1973 oil crisis

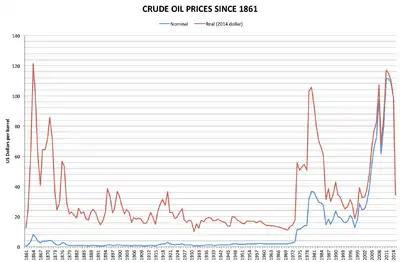
Oil prices in USD, 1861–2015 (1861–1944 averaged US crude oil, 1945–1983 Arabian Light, 1984–2015 Brent). Red line adjusted for inflation, blue not adjusted.

The effects of the embargo were immediate. OPEC forced oil companies to increase payments drastically. The price of oil quadrupled by 1974 from US$3 to nearly US$12 per 42 gallon barrel ($75 per cubic meter), equivalent in 2018 dollars to a price rise from $ to $ per barrel. Saudi Arabia had 25% of the world's oil, but only 4% of the oil used in the United States in 1973 came from the kingdom. However, Saudi Arabia plays an over-sized role within the Arab world, and as a Beirut oil consultant noted in 1974: "If Saudi Arabia moves from A to B, then every other oil producer must move at least as far, if not to C." In 1973, about 25% of the oil used in the United States came from Arab countries. The mere shortage of oil caused by the Arab oil embargo within the United States forced prices to raise, which in turn led prices to rise everywhere all over the world as oil producers that had not joined the embargo such as Iran, Venezuela, Libya and Iraq demanded higher prices in Japan and Europe as an initiative to ship oil to those places instead of the United States, thus settling off a worldwide inflationary spiral. The only European nations subject to the oil embargo were the Netherlands (because the Dutch Foreign Minister Max van der Stoel was strongly pro-Israeli) and Portugal (in a support of show for the independence movements in Portugal's African colonies), but the shortage of oil in the United States led to sharp price rises in all of the European nations. Although the embargo did not severely disrupt U.S. oil supplies—since Americans imported more oil from non-embargoed nations such as Iran—the resulting 400% increase in oil prices caused by the embargo did damage the American economy. A number of nations such as Venezuela, Nigeria, Iran and Iraq increased their oil production during the embargo, but just sold their oil at a higher price. The leader who pushed the most for higher oil prices was the Shah of Iran, and the Italian historian Giuliano Garavini has argued that the leader most responsible for the West's economic problems during the "oil shock" was not King Faisal, but rather the Shah. Some of the nations that were classified as "friendly" to the Arab viewpoint in regards to the Arab-Israeli dispute such as France and Belgium were the ones who suffered the most from the worldwide inflation caused by the embargo.